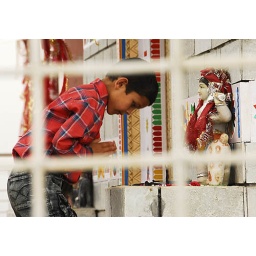
boy devotee at a hill temple in Hatu- Narkanda, Himachal Pradesh